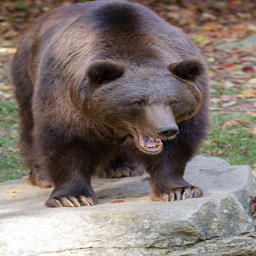
A large brown bear standing on a rock.
A brown bear standing on a rock above grass and leaves.
A large brown bear growls on top of a boulder.
A brown bear is on a rock with its mouth open.
A brown bear walking through a lush green forest.